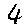
Label: 4